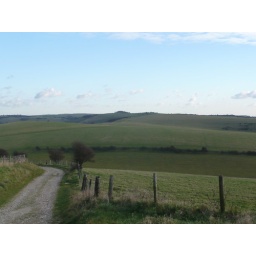
I'm heading for the clump of trees right in the middle of the hill in the centre. This is Devils Dyke.